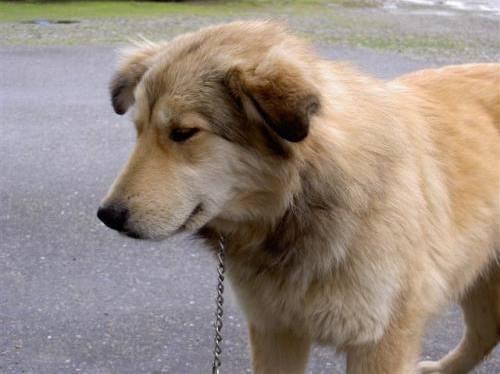
dog